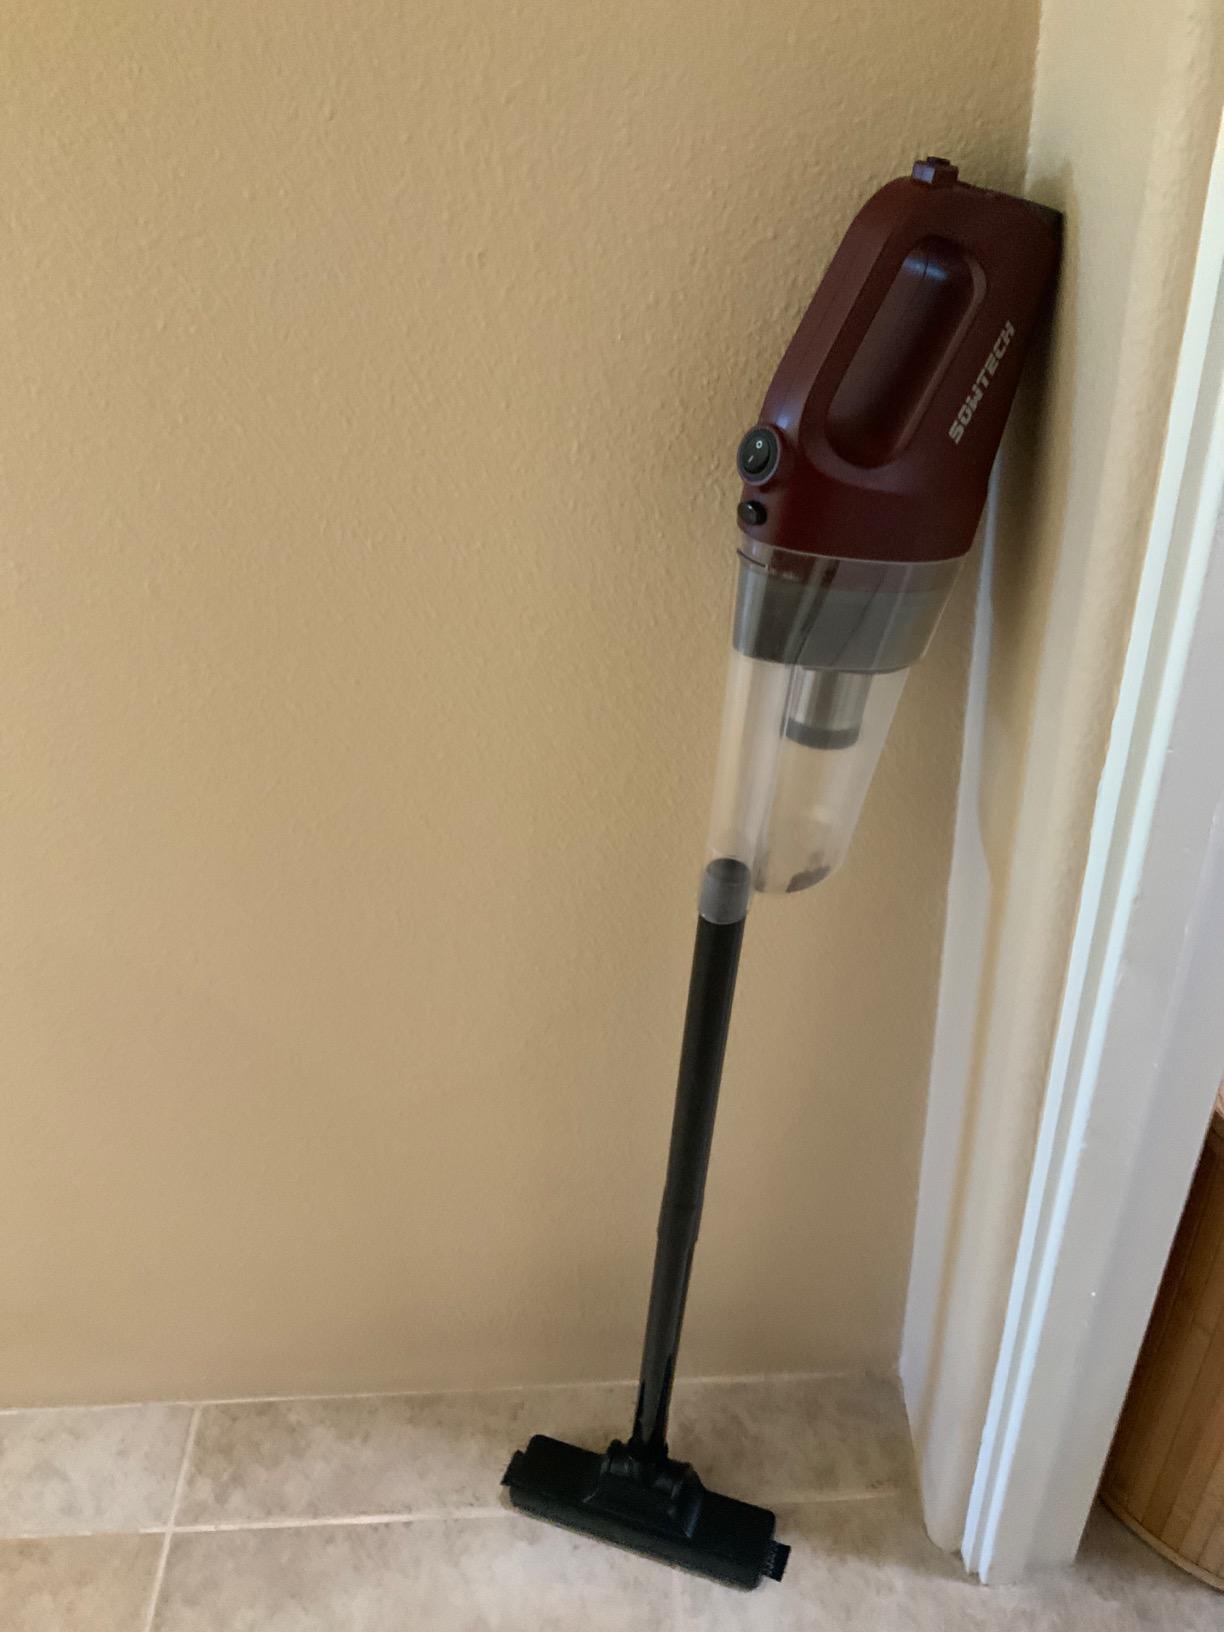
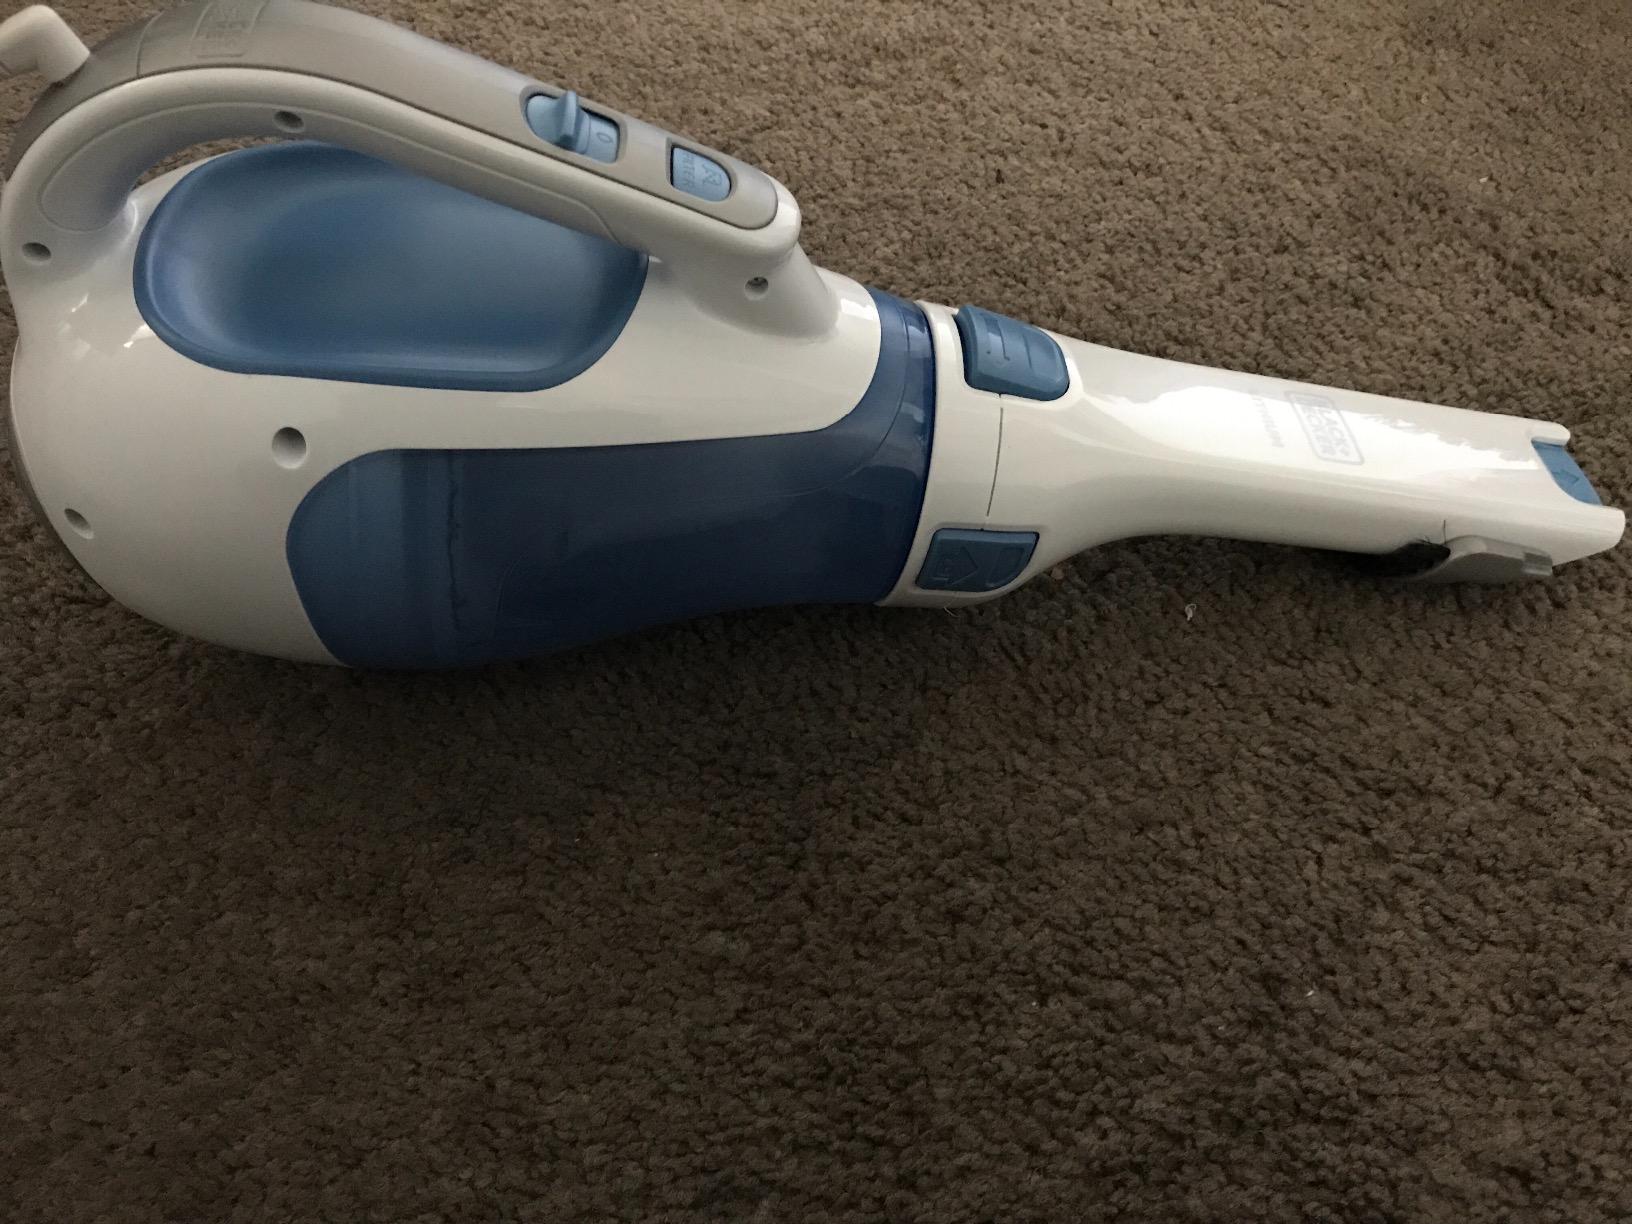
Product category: items_vacuum
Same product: no